Fuel cell vehicle

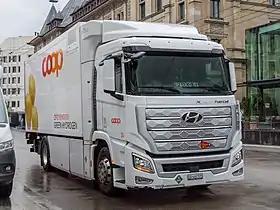
Hyundai Xcient Fuel Cell in Winterthur, Switzerland

For transport applications such as long-haul trucks, fuel cells are a potential solution for zero emission transport. A 2022 study in "Energies" magazine cites relatively fast refueling times compared with electric truck charging times and the current limitations of the energy density of batteries, but they note that "operating constraints" include the "high amount of CO2 emissions [caused by] hydrogen production", the lack of storage and refueling infrastructure, H2 leakage and safety challenges, efficiency "losses in compression, storage and dispensing", .